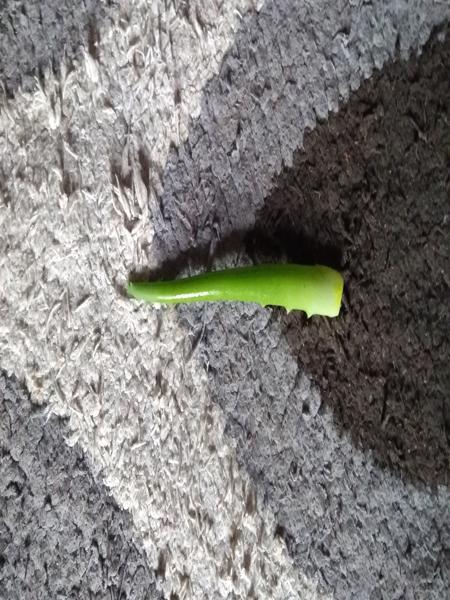
Plant: Aloevera